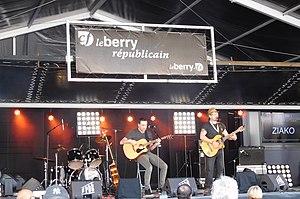
Ziako, duo folk chant/guitare, scène Le Berry (place Miles-Davis, rives d'Auron).
Le Berry républicain est un quotidien départemental français diffusé dans le département du Cher. Il fait partie du groupe Centre France.